Ay (pharaoh)

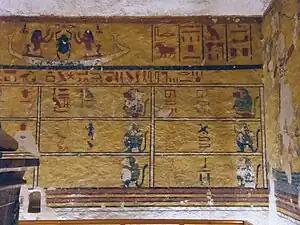
The burial chamber of Ay's tomb in the Valley of the Kings

It appears that one of Horemheb's undertakings as Pharaoh was to eliminate all references to the monotheistic experiment, a process that included expunging the name of his immediate predecessors, especially Ay, from the historical record. Horemheb desecrated Ay's burial and had most of Ay's royal cartouches in his WV23 tomb erased while his sarcophagus was smashed into numerous fragments. However, the intact sarcophagus lid was discovered in 1972 by Otto Schaden. The lid had been buried under debris in this king's tomb and still preserved Ay's cartouche. Horemheb also usurped Ay's mortuary temple at Medinet Habu for his own use. Uvo Hölscher (1878–1963) who excavated the temple in the early 1930s provides these interesting details concerning the state of Ay-Horemheb's mortuary temple: